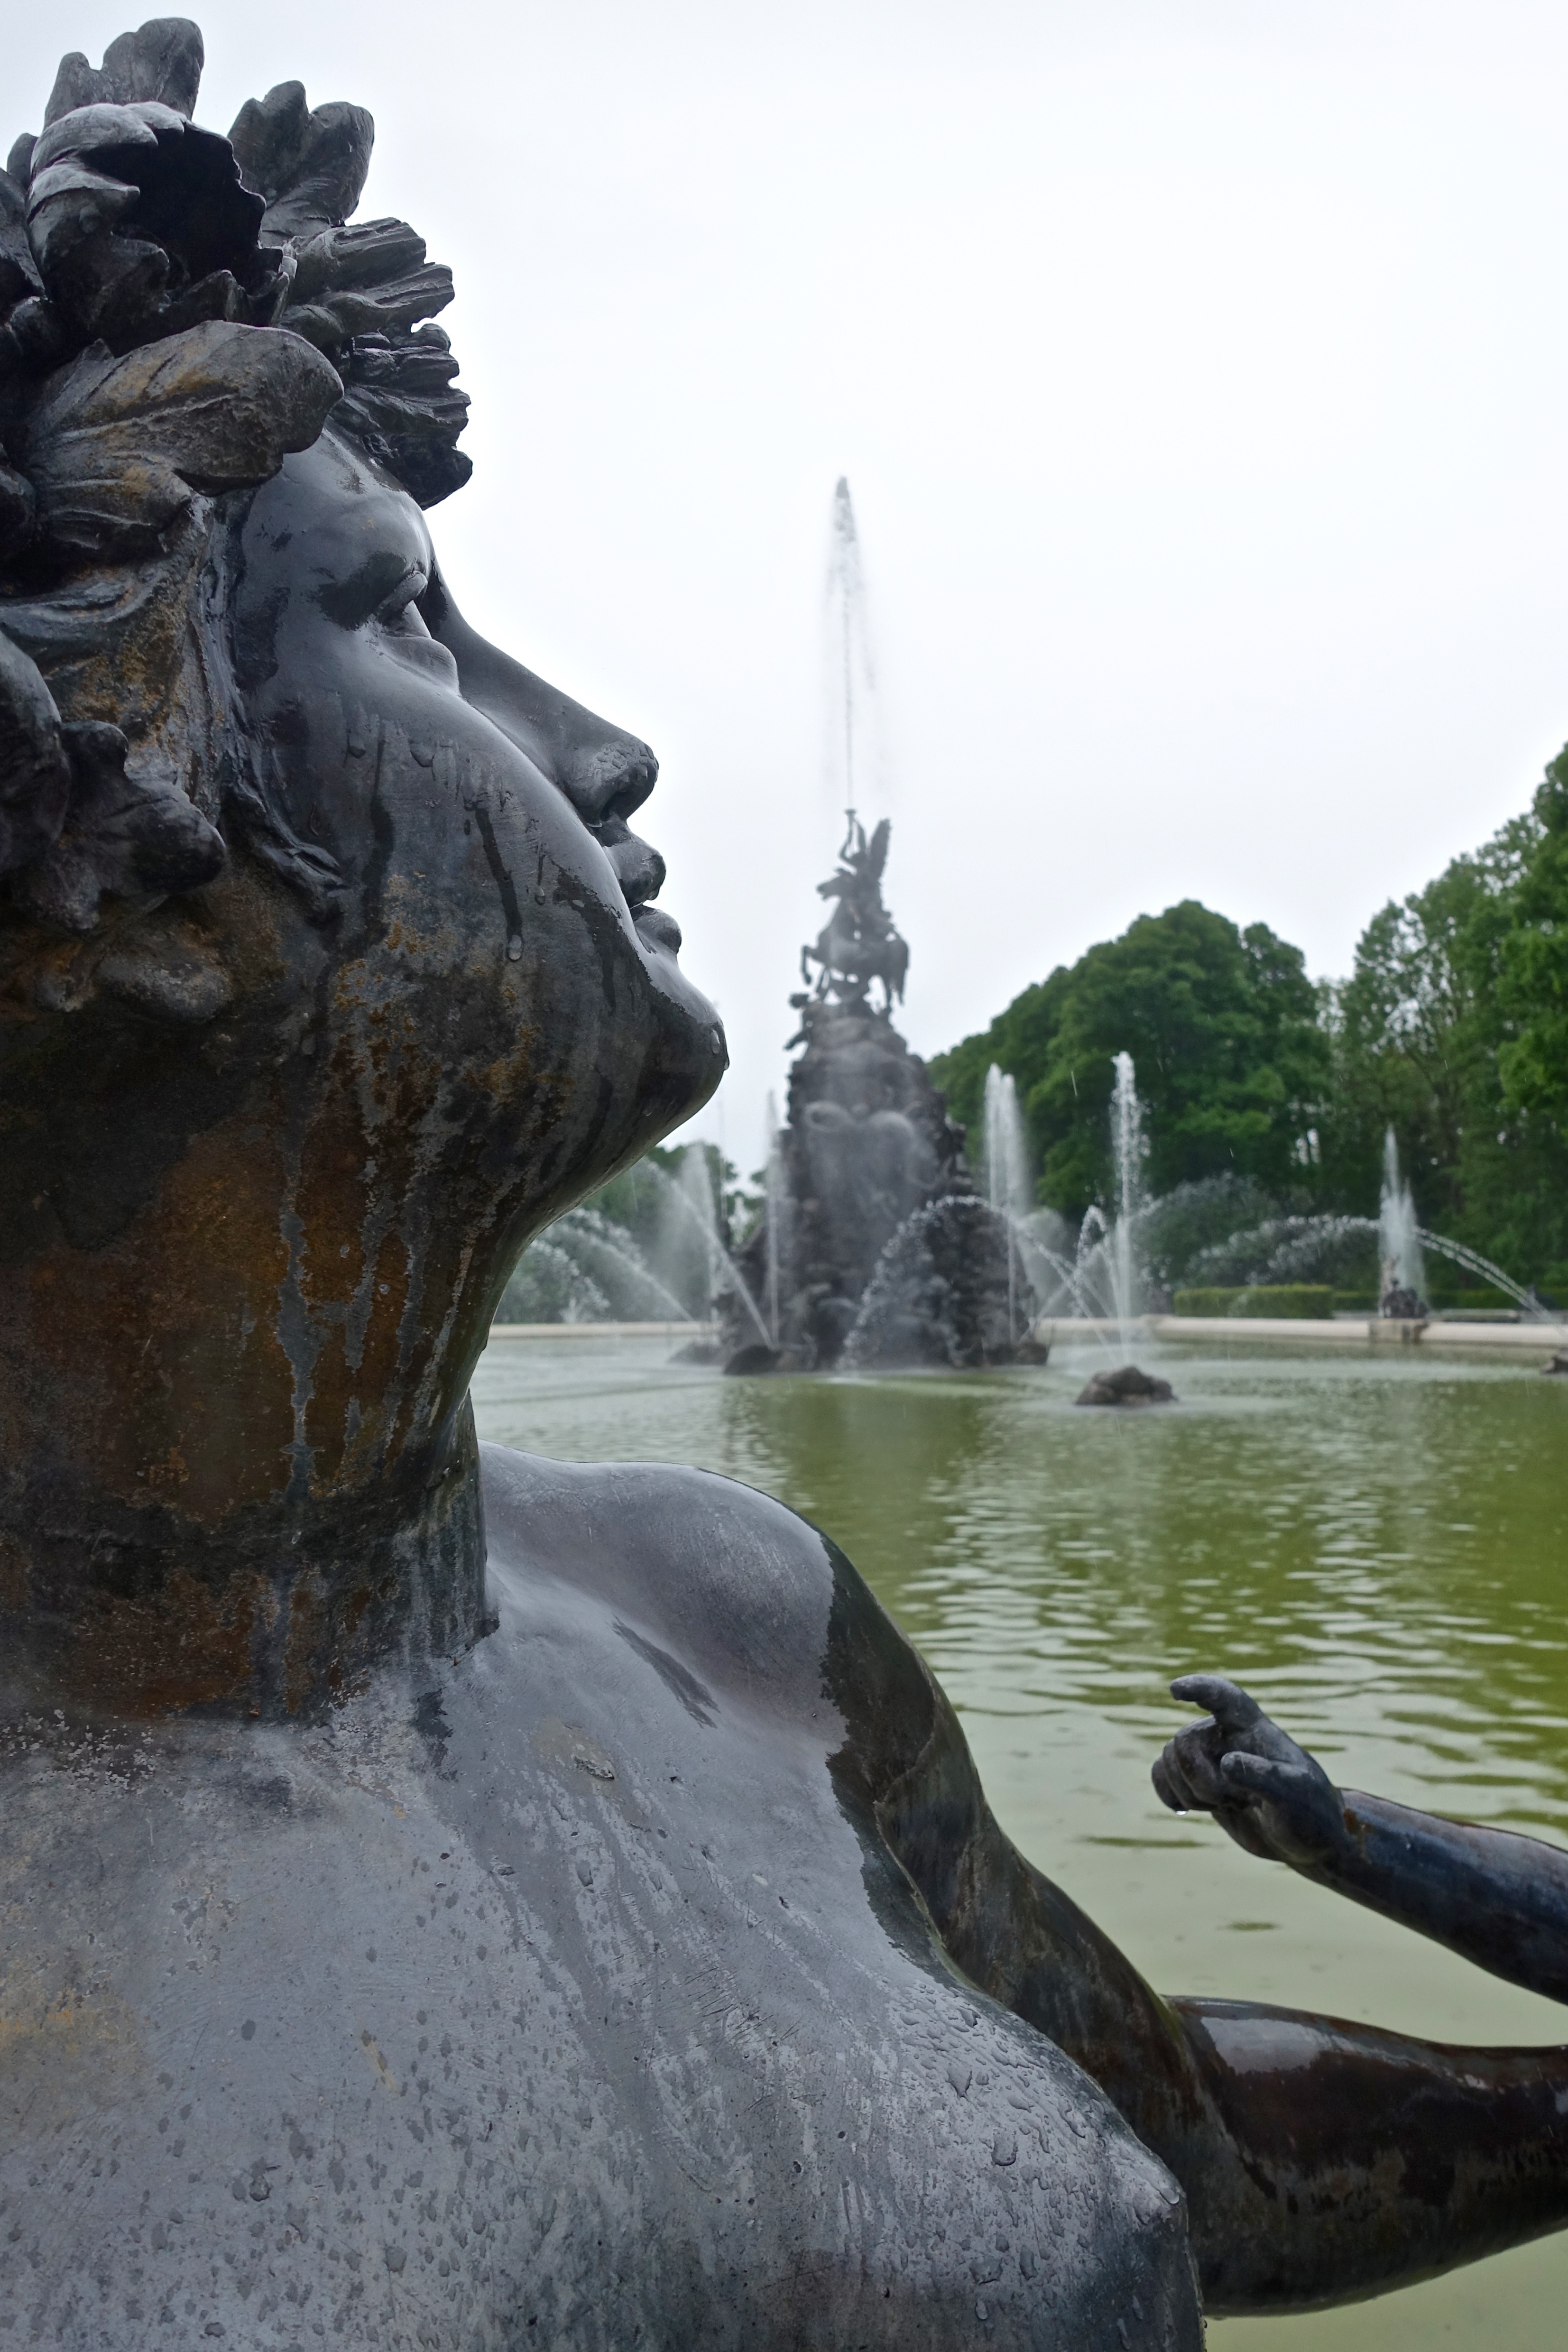
water, rock, wet, monument, statue, sculpture, art, marble, fountain, water feature